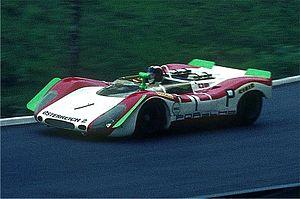
Le Championnat du monde des voitures de sport 1969 est la 17ᵉ saison du Championnat du monde des voitures de sport FIA. Il est ouvert aux voitures Sport-prototypes pour les catégories S et P et aux Grand Tourisme pour la catégorie GT. Ce championnat s'est couru du 1ᵉʳ février 1969 au 10 août 1969, comprenant dix courses.
Udo Schütz, dit Le Taureau de Selters en raison de son gabarit et de sa corpulence, né le 11 janvier 1937 à Selters, est un pilote automobile allemand sur circuits en Grand Tourisme puis Sport-prototypes à bord de voitures de sport essentiellement germaniques, ainsi qu'un skipper, devenu entrepreneur.
Porsche est un constructeur d'automobiles de sport allemand. La société fut fondée en 1931 par Ferdinand Porsche, puis reprise par son fils Ferry Porsche. Ferdinand Porsche est l'ingénieur qui créa la première Volkswagen. Les principales usines du constructeur, situées à Leipzig et à Zuffenhausen, en Allemagne, comptaient plus de 17 000 salariés en 2012.
Brian Redman est un ancien pilote automobile britannique né à Colne le 9 mars 1937. Redman a disputé 12 Grands prix de Formule 1 entre 1968 et 1974, a inscrit 8 points en championnat du monde et est monté une fois sur le podium. Mais c’est surtout en catégorie Sport-prototypes que Redman s’est forgé un palmarès remarquable en remportant plus d'une vingtaine d'épreuves et obtenant un nombre impressionnant de podiums.
Joseph Siffert, couramment appelé Jo Siffert dans le milieu automobile et Seppi par ses compatriotes, est un pilote automobile suisse.